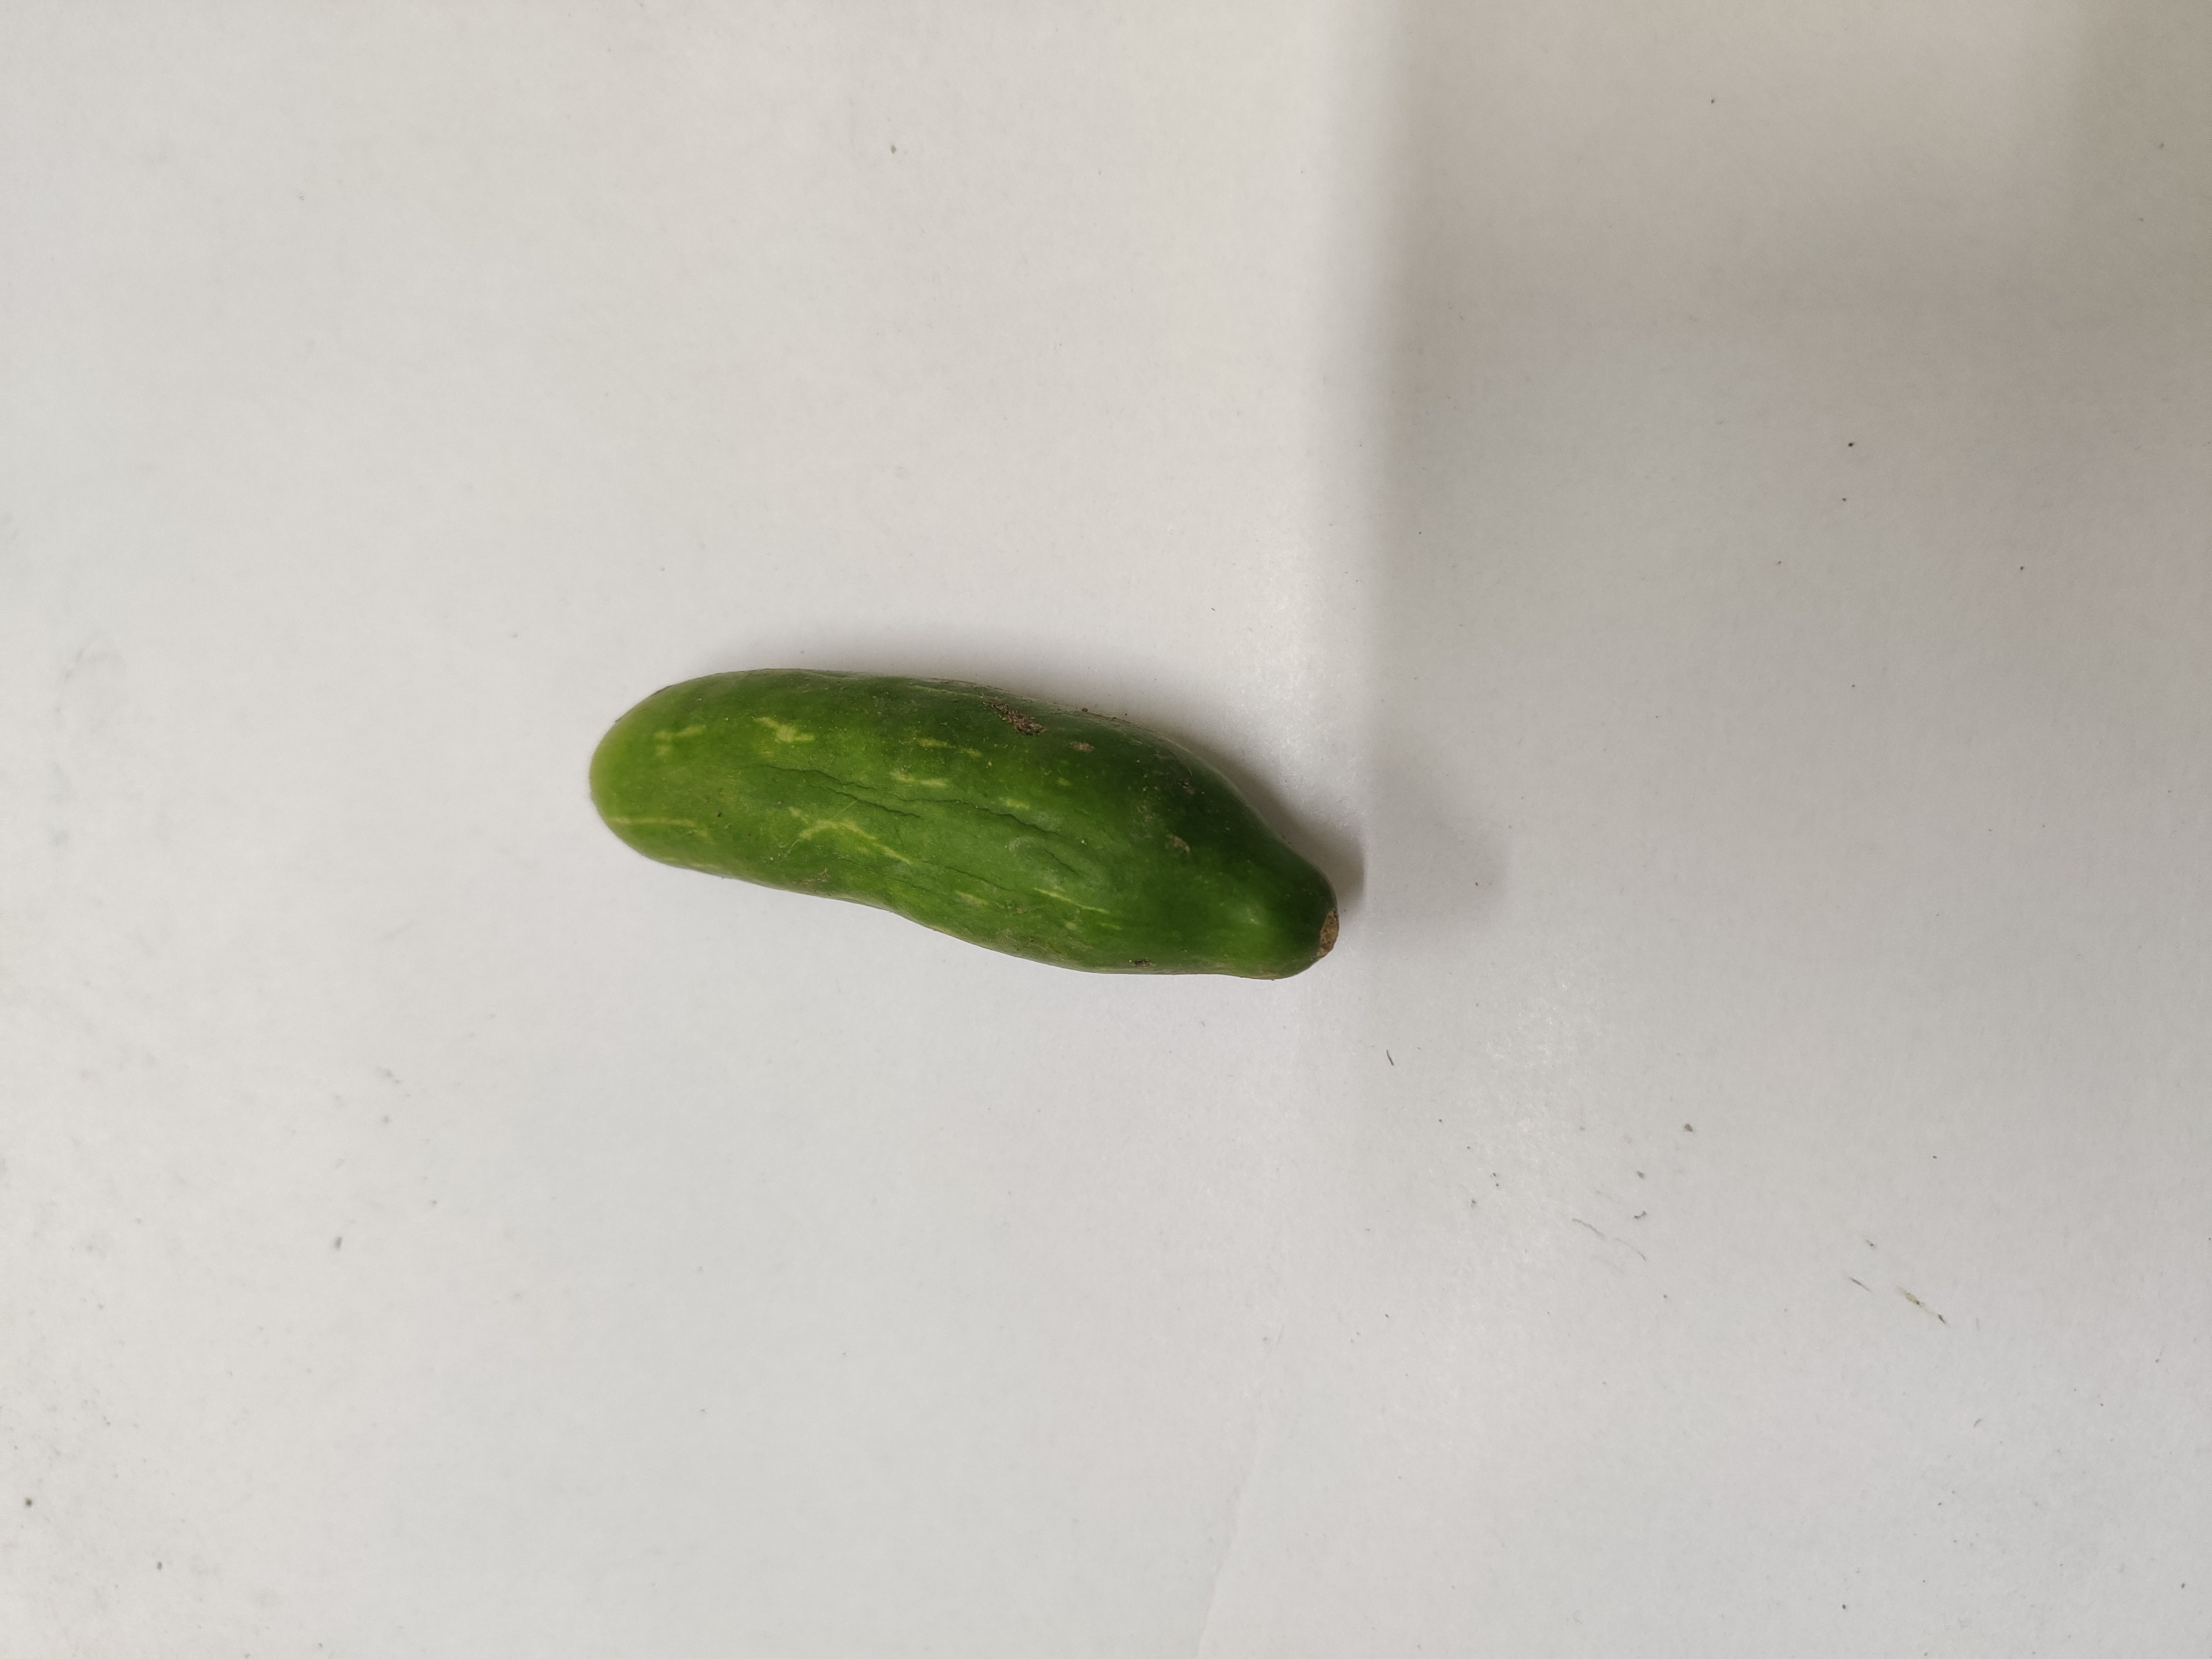
Crop: Ivy Gourd
Condition: Damaged